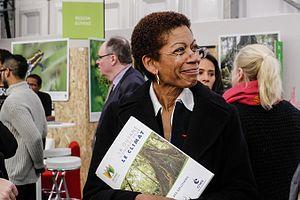
George Pau-Langevin, ministre des Outre-Mer
George Pau-Langevin, née le 19 octobre 1948 à Pointe-à-Pitre, est une avocate, responsable associative et femme politique française.